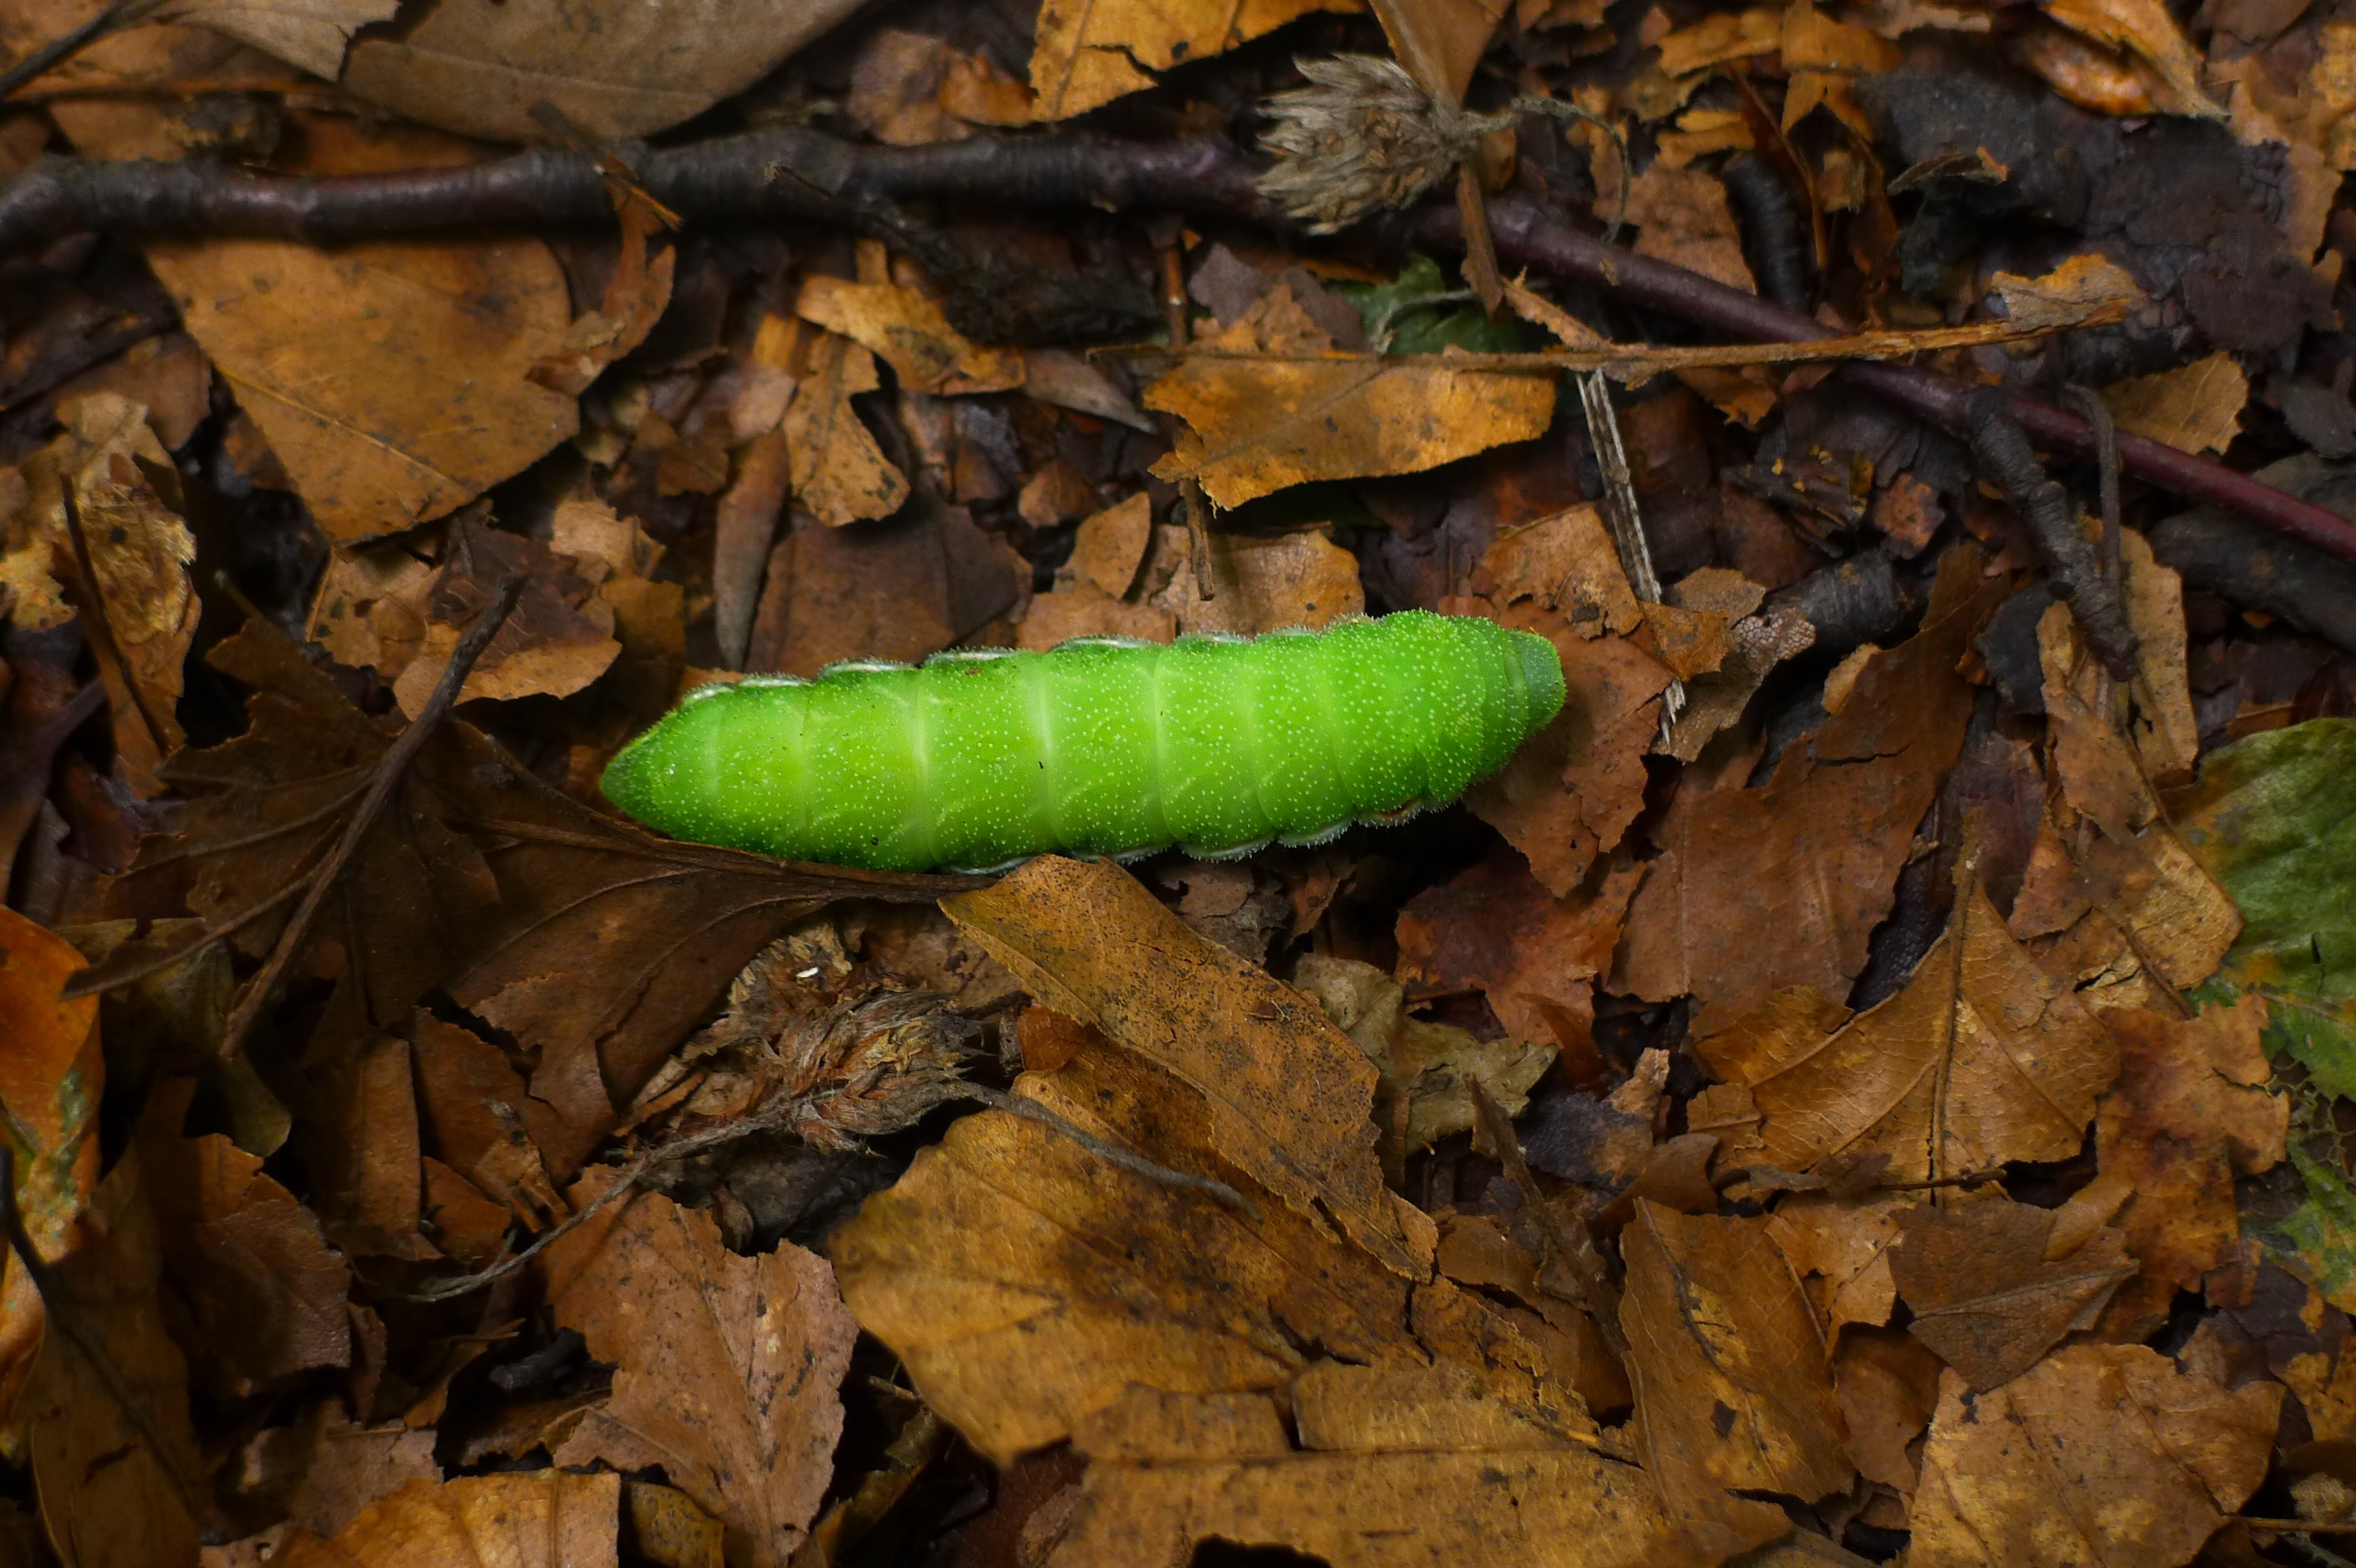
nature, leaf, wildlife, green, insect, autumn, soil, contrast, fauna, invertebrate, caterpillar, entomology, macro photography